Phillipa Gray

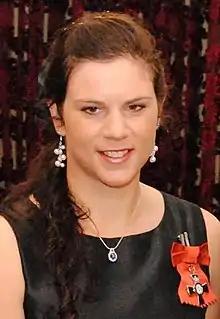
Gray in 2013

Phillipa Gray (born 16 February 1989 in Thames, New Zealand) is a New Zealand Paralympic cyclist.